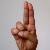
The image shows a hand gesture representing the letter 'U' in Indian Sign Language.